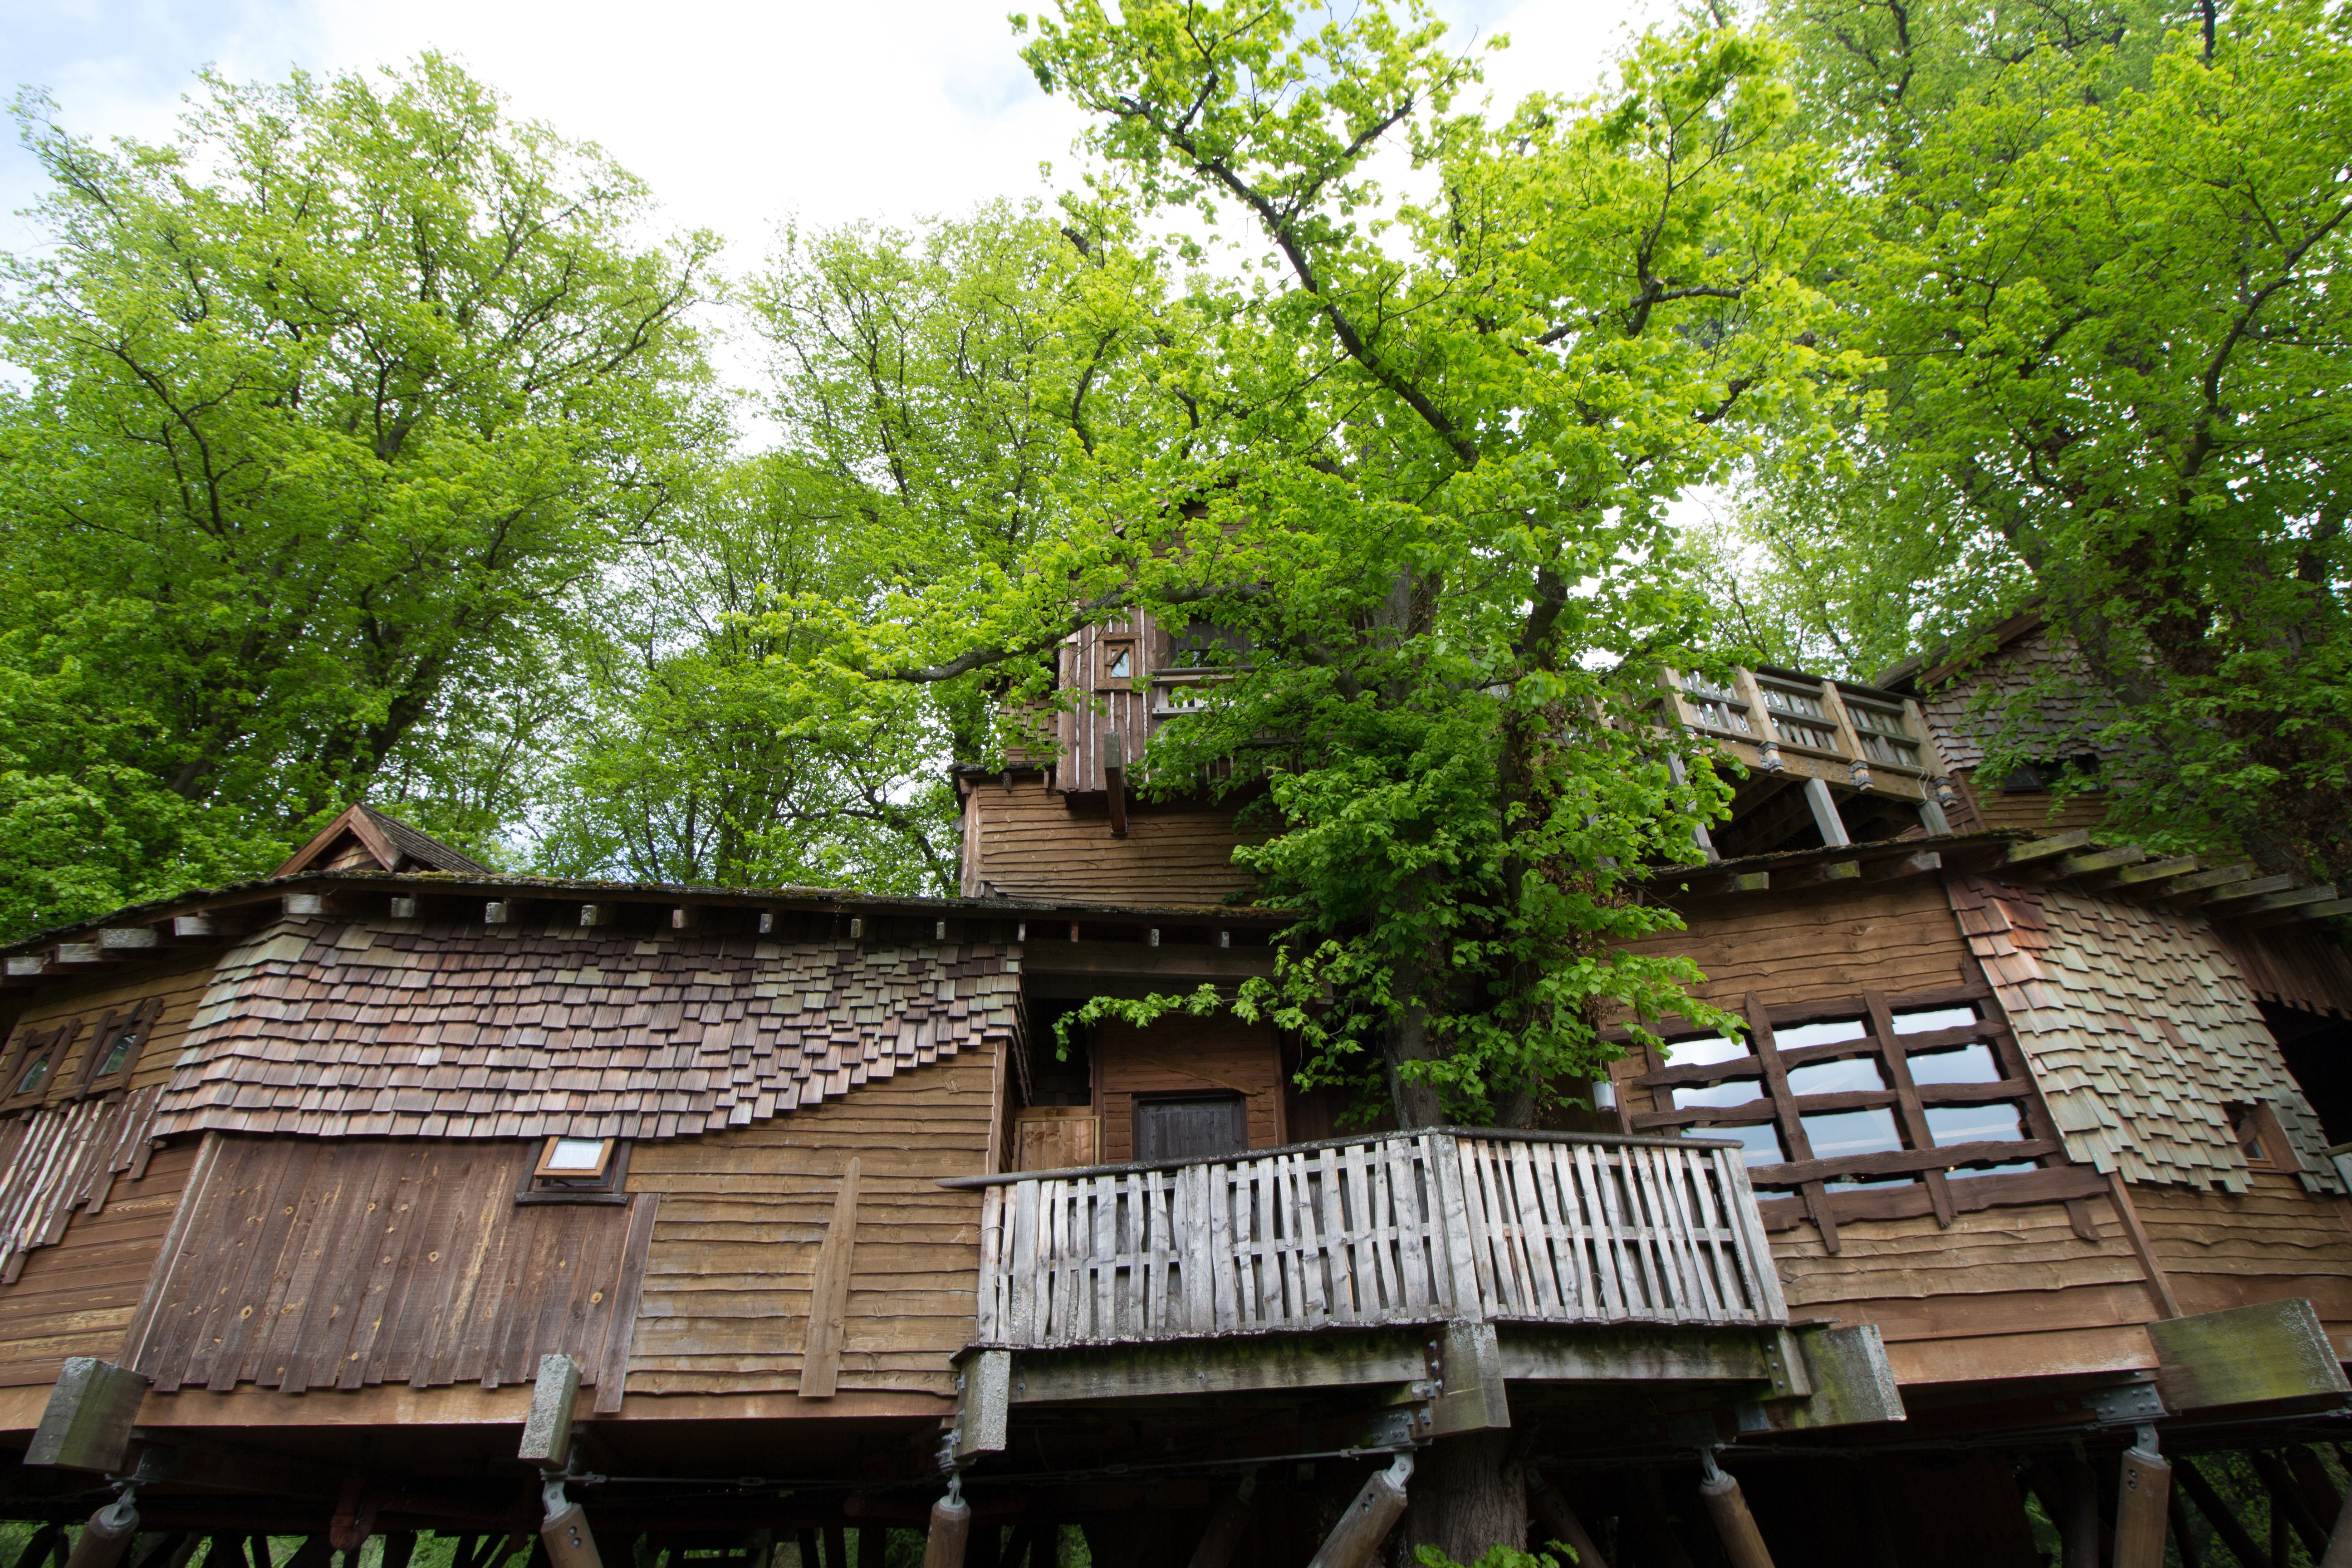
tree, plant, house, flower, roof, rustic, spring, jungle, cottage, garden, uk, england, northumberland, treehouse, alnwick, woody plant, outdoor structure